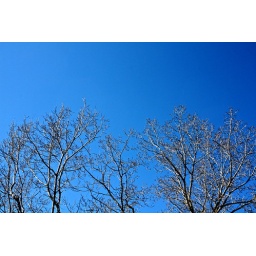
There's not a cloud in the sky